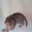
Label: cat